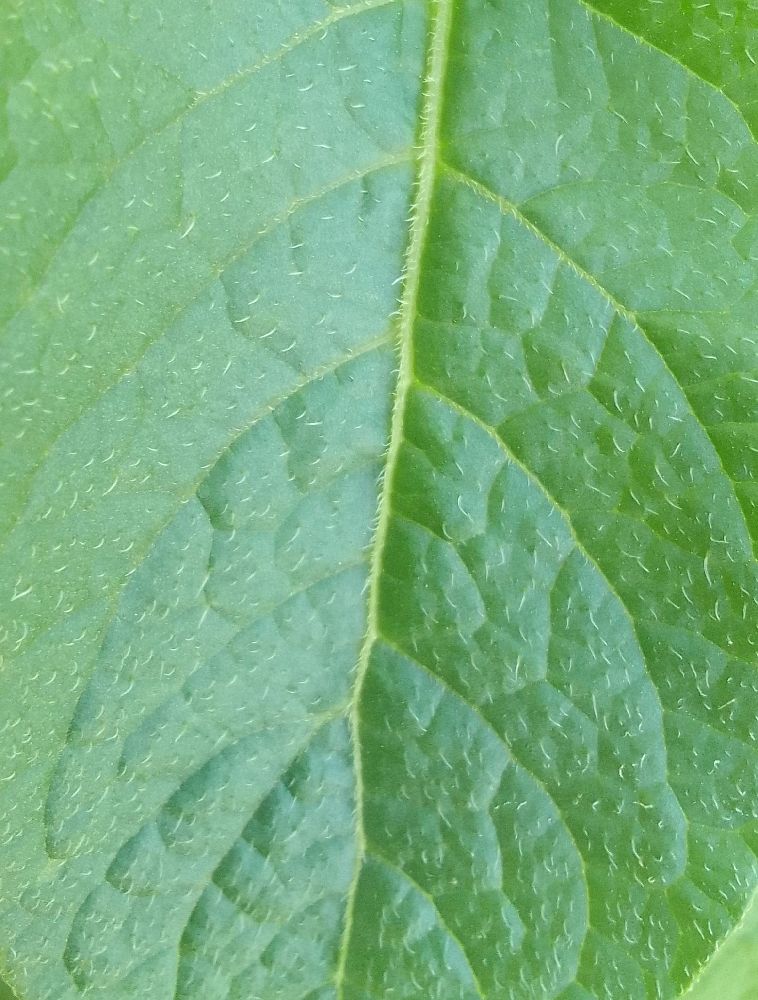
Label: Healthy